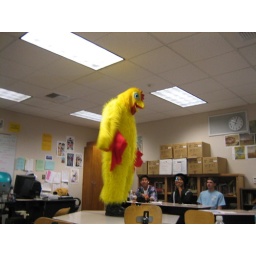
haha a giant yellow chicken in lit! =O